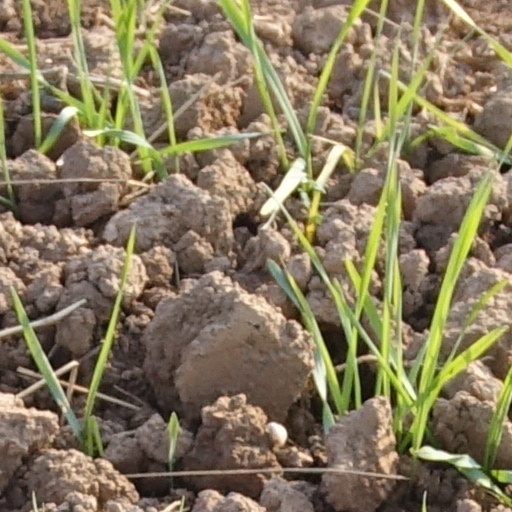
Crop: wheat